Hedley Atkins

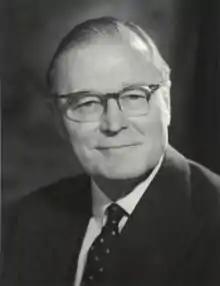
Atkins in 1967.

Sir Hedley John Barnard Atkins (30 December 1905 – 26 November 1983) was the first professor of surgery at Guy's Hospital and President of the Royal College of Surgeons.